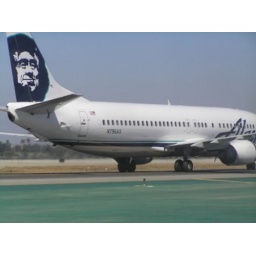
We raced this plane to the terminal in our bus